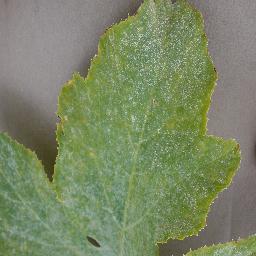
Label: Squash___Powdery_mildew